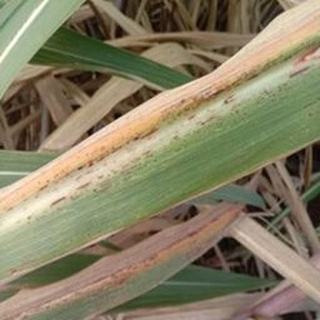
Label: sugarcane_rust